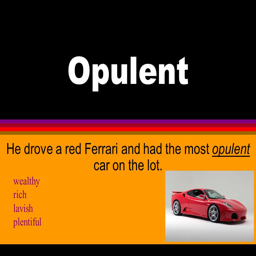
he drove automotive industry business and had the most opulent car on the lot .